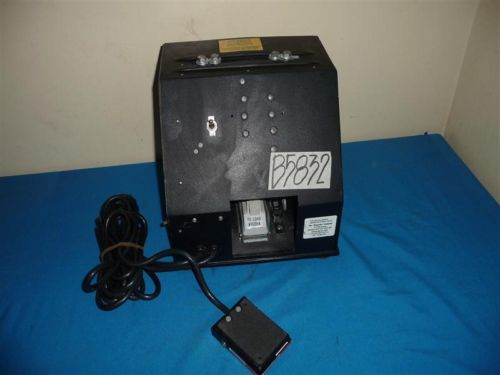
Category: stapler